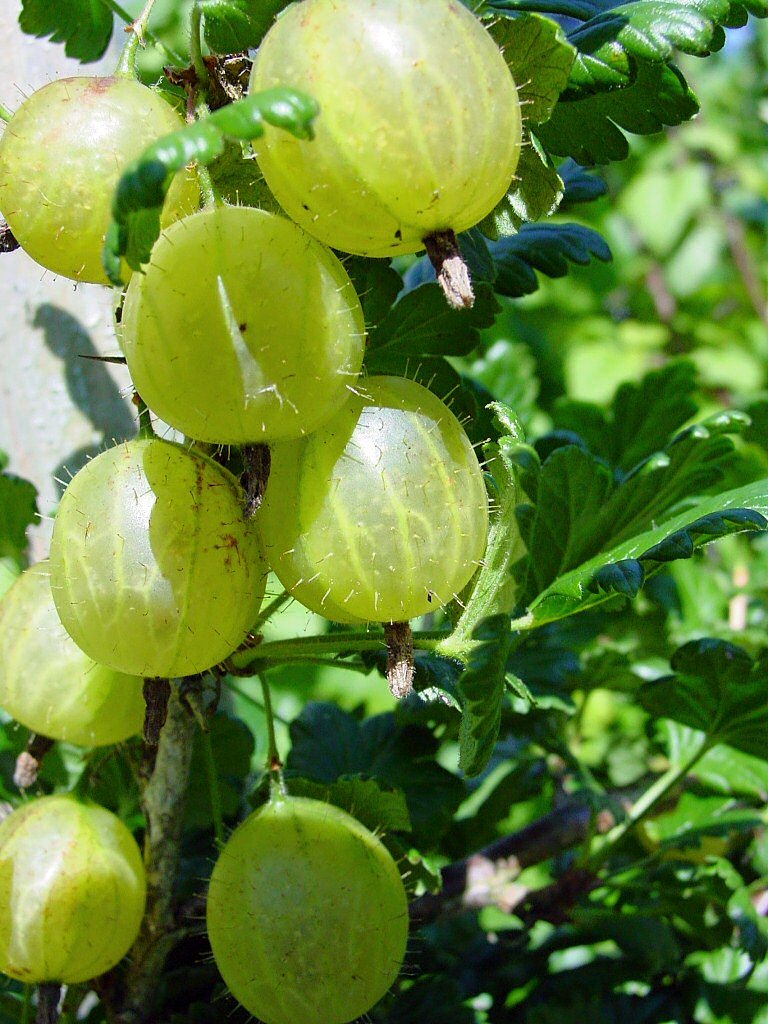
apple, tree, nature, branch, plant, fruit, berry, flower, food, green, produce, berries, shrub, sour, gooseberry, flowering plant, rose family, damson, gooseberries, land plant